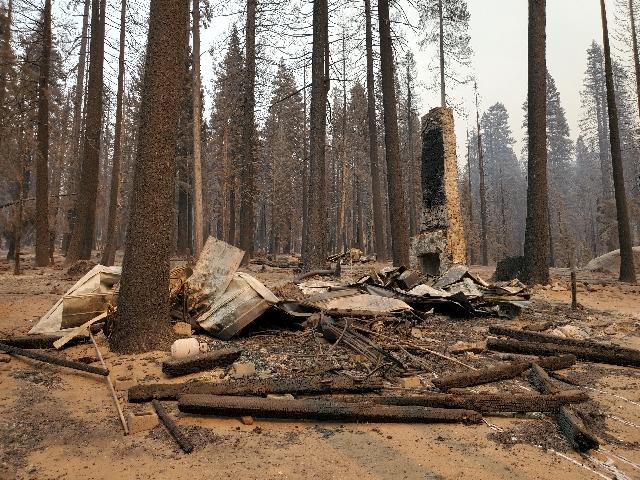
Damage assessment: destroyed